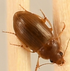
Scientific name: Amara quenseli
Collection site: Onaqui NEON (ONAQ), plot ONAQ_018